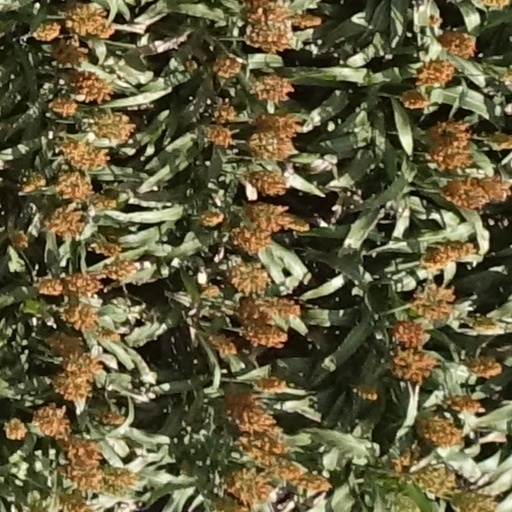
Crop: sorghum